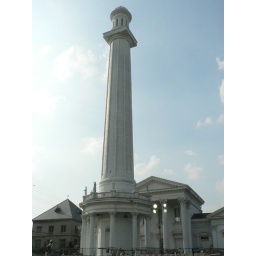
Cool building near the water tower